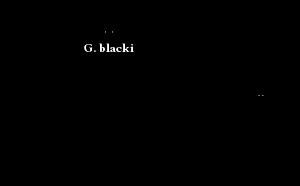
Gigantopithecus est un genre éteint de singes appartenant à la sous-famille des ponginés. Il est attesté en Asie du Sud-Est à partir d'environ deux millions d'années et jusqu'à environ cent mille ans avant le présent. On a trouvé des fossiles en Chine, au Viêt Nam, et plus récemment en Indonésie. Bien que les seuls fossiles connus de Gigantopithèque soient de nombreuses dents isolées et quelques mandibules, ils suggèrent que cette espèce est le plus grand singe connu qui ait jamais existé, avec une taille comprise entre deux et trois mètres, et un poids compris entre 200 et 500 kg.